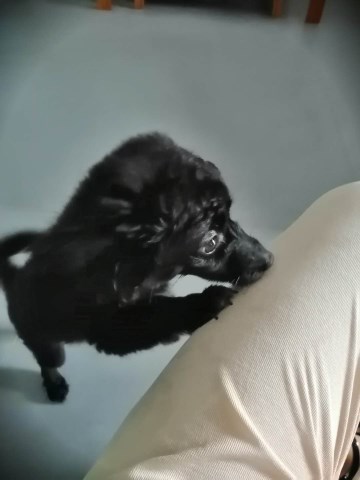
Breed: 806-n000129-papillon